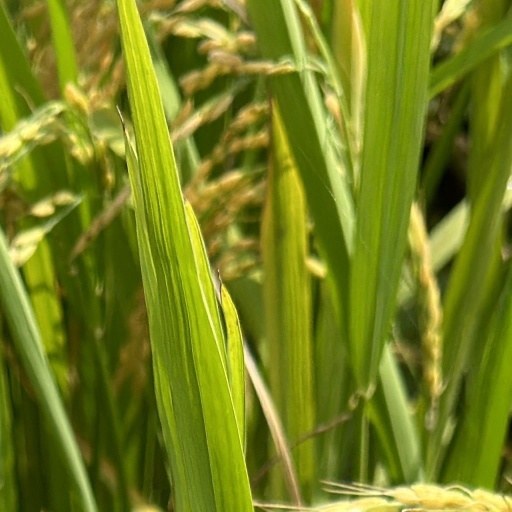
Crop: rice